Naotora: The Lady Warlord

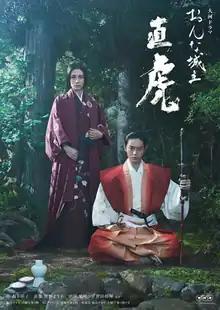
Promotional poster

is a 2017 Japanese historical drama television series and the 56th NHK taiga drama. It is written by Yoshiko Morishita and stars Ko Shibasaki as Ii Naotora.